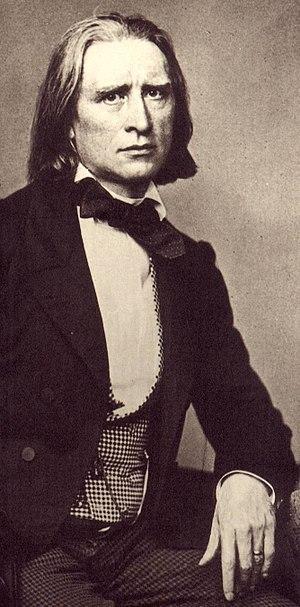
Franz Liszt est un compositeur, transcripteur et pianiste virtuose hongrois né le 22 octobre 1811 à Doborján, en Hongrie et mort le 31 juillet 1886 à Bayreuth, en Bavière.
Franz Seraph Hanfstaengl, né le 1ᵉʳ mars 1804 à Baiernrain près de Bad Tölz et mort le 18 avril 1877 à Munich, est un peintre, lithographe et photographe allemand.
4 juin : Abu Hassan, opéra de Carl Maria von Weber, créé à Munich.